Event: Nepal Earthquake
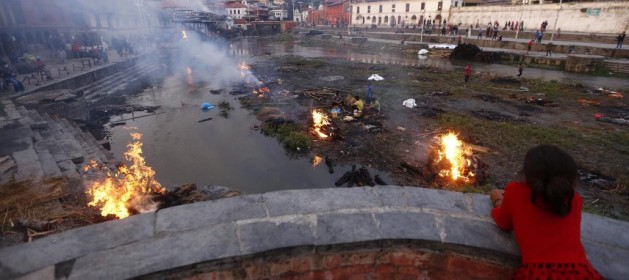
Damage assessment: no_damage